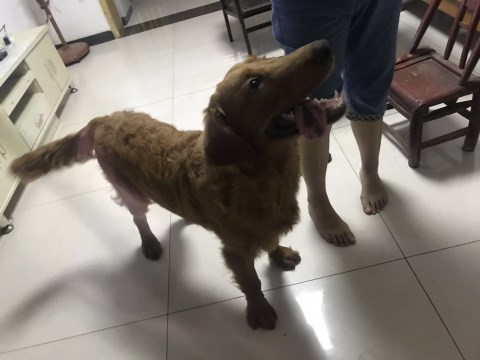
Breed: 5355-n000126-golden_retriever